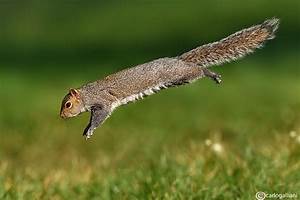
Label: squirrel